Eltra Bydgoszcz

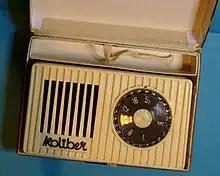
"Koliber" model

In the 1960s, company best seller products became transistor radio receivers. One of the most famous was the "Koliber" model.